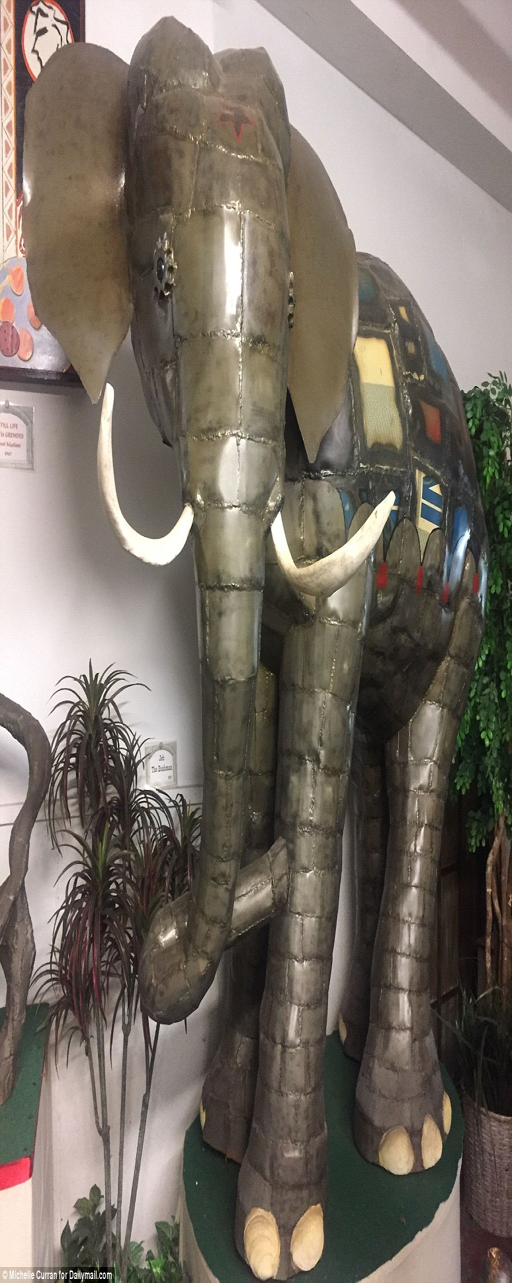
person shows off his quirky art work inside the castle .